Walkden

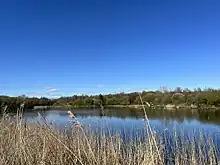
The reservoir at Blackleach Country Park, which holds a Green Flag Award

Walkden has two main parks in the town, namely Blackleach Country Park and Parr Fold Park. Parr Fold Park is a Victorian park.